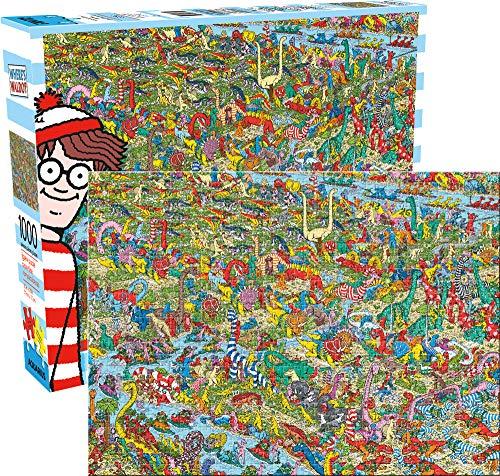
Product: Where's Waldo Dinosaurs 1,000pc Puzzle
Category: Toys & Games | Puzzles | Jigsaw Puzzles
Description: Puzzle has 1000 pieces.
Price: $15.99
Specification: ProductDimensions:2.2x10x8inches|ItemWeight:1.27pounds|ShippingWeight:1.27pounds(Viewshippingratesandpolicies)|ASIN:B07MX1TFB5|Itemmodelnumber:65331|Manufacturerrecommendedage:14yearsandup